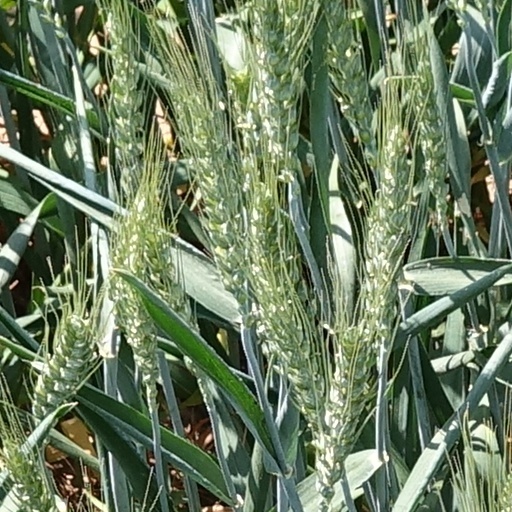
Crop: wheat